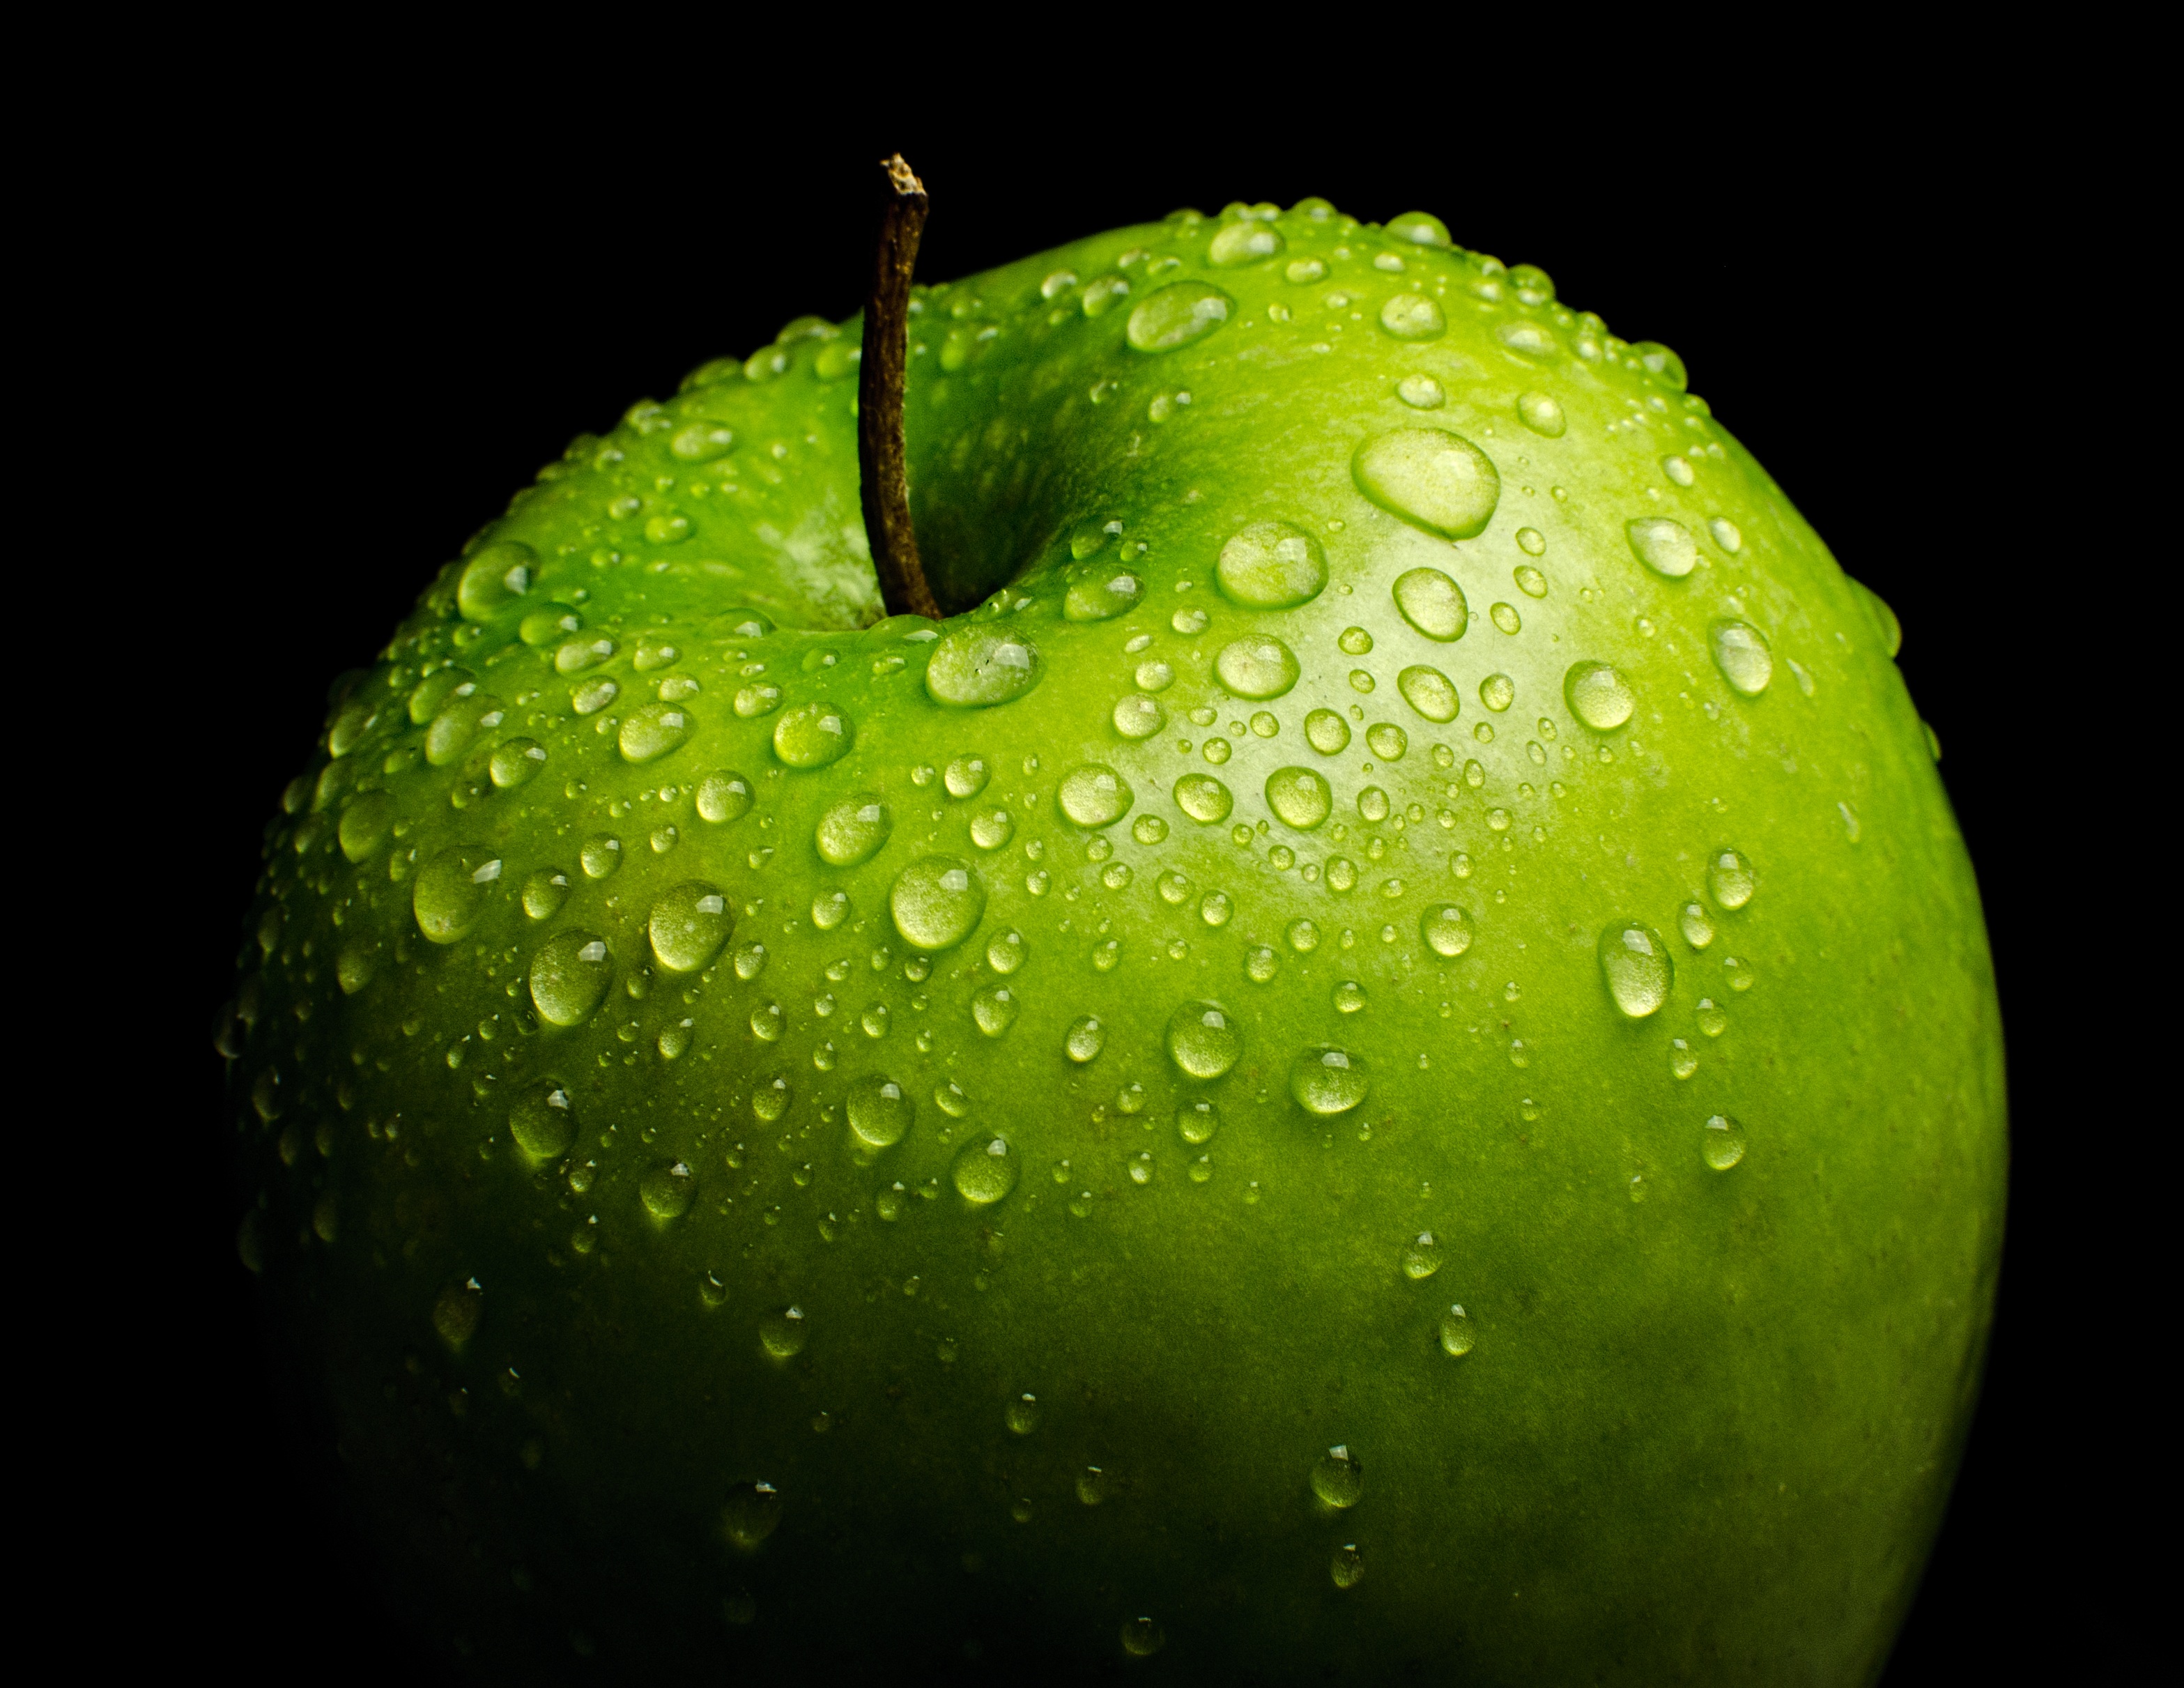
apple, drop, plant, photography, fruit, leaf, food, green, produce, fresh, healthy, close up, liqueur, macro photography, black background, flowering plant, water drops, rose family, weight loss, granny smith, granny smith apple, computer wallpaper, land plant, manzana verde